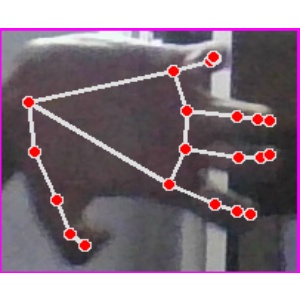
अक्षर: त